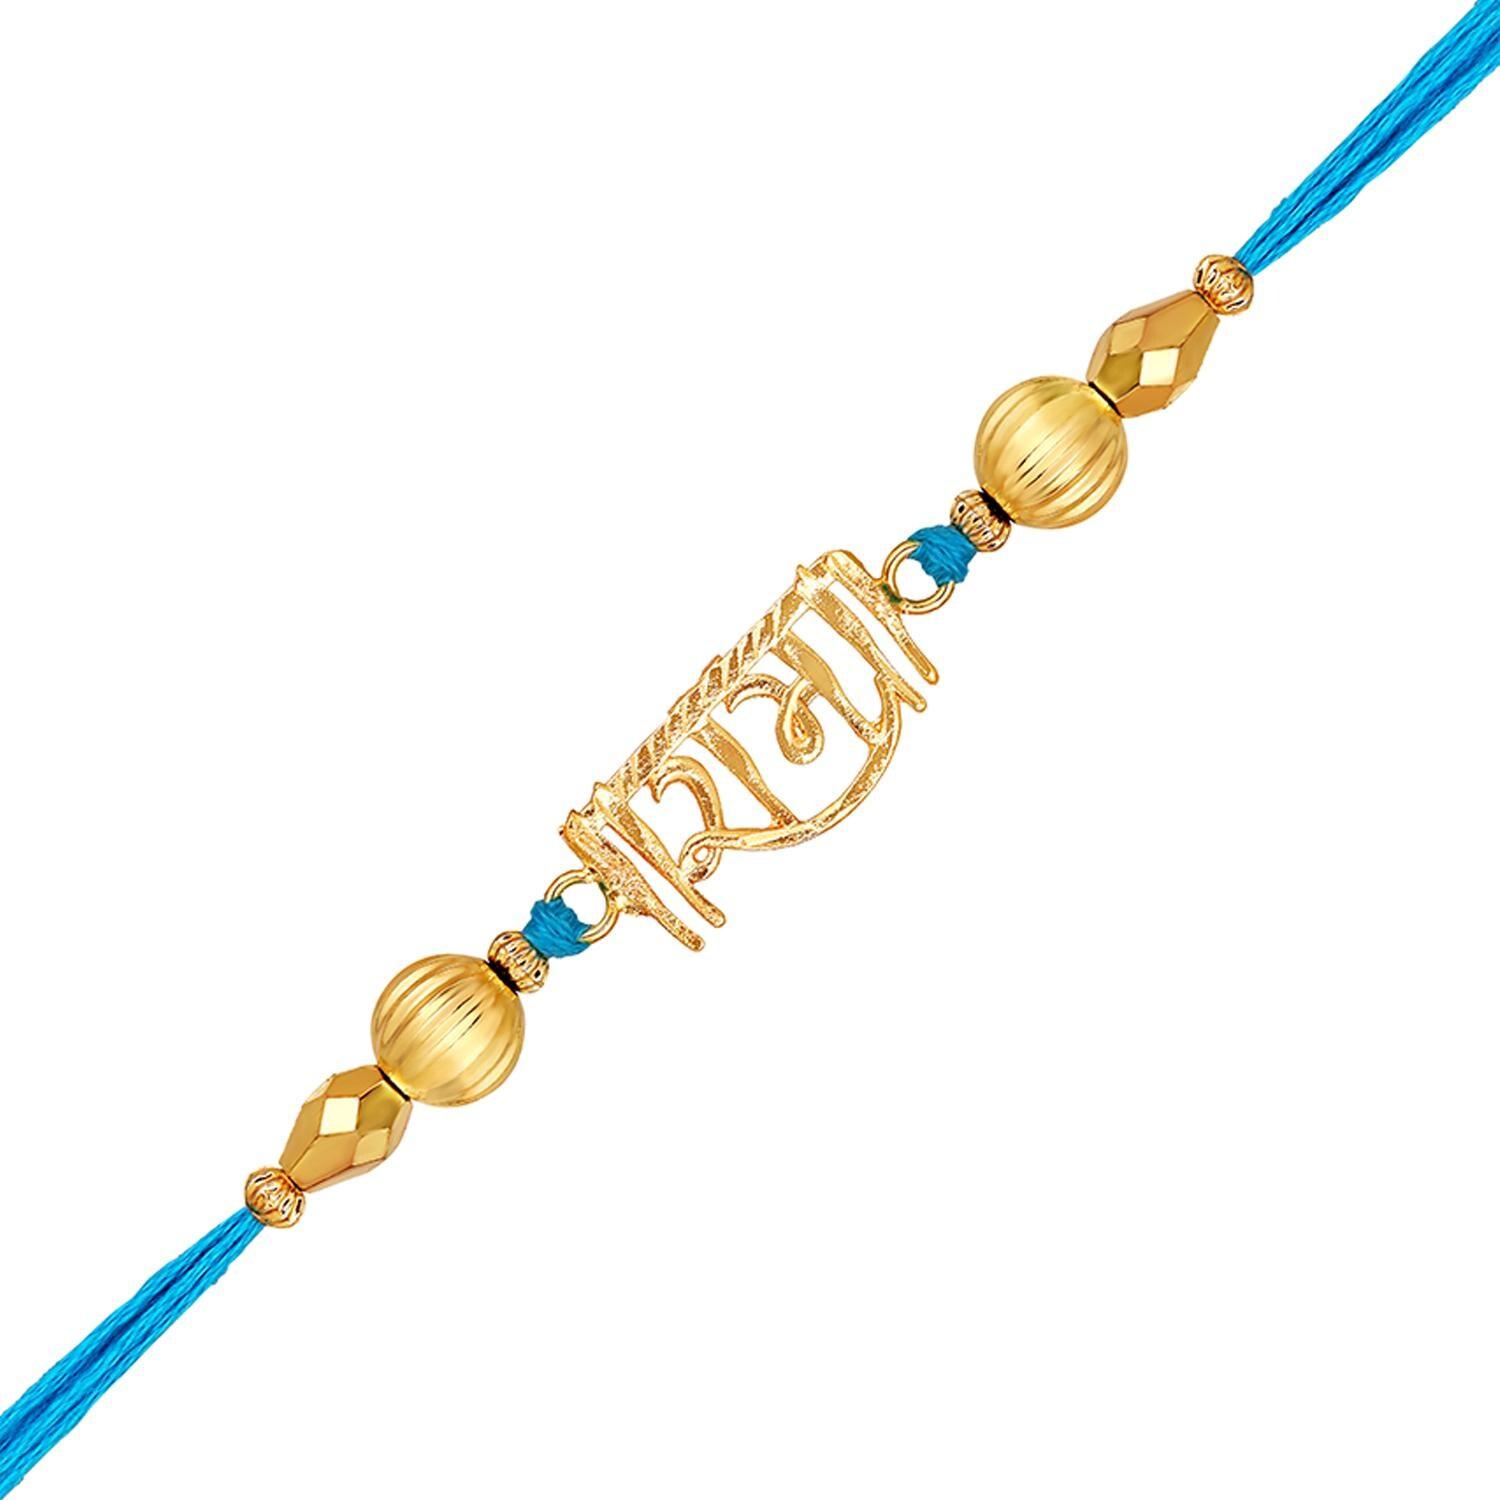
 Mahi Gold Plated Execlusive RAMA Rakhi for Brother, Bhai, Bro (RA1100767G)
Type: Rakhis
Brand: Mahi
Price: Rs. 219
 Celebrate Raksha Bandhan with our exquisitely crafted Rakhi, designed to strengthen the bond between siblings. This traditional Rakhi features intricate beadwork and durable thread, ensuring it stands the test of time. Handmade with care, each Rakhi is a unique and meaningful gift for your brother. Each Rakhi carries heartfelt blessings and good wishes for your brother's well-being and success. Celebrates the bond of love and protection between siblings, a cherished tradition in Indian culture.
Features: The Rakhi is adorned with vibrant colors and attractive embellishments that add a touch of elegance to the celebration.,Content in Box : 1 Rakhi ; Cultural Significance: This beautiful Rakhi will acknowledge your love for Your Brother with the promise that your bond with him will grow stronger as time goes on.,Vibrant Colors: Adding bright and playful colors to the celebration will make it stand out and make it more enjoyable.,Celebrate the bond of love and protection with our exquisite Rakhis. Share the joy of Raksha Bandhan Festival with this beautiful Rakhi, a token of love, protection and blessings.,Adjustable Size and Easy to tie: Designed to fit wrists of all sizes. It is simple and easy to tie the Rakhi securely and effortlessly.
Included: 1 Rakhi